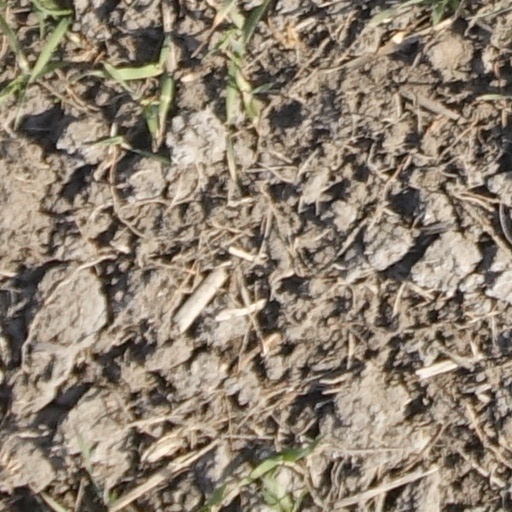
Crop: wheat